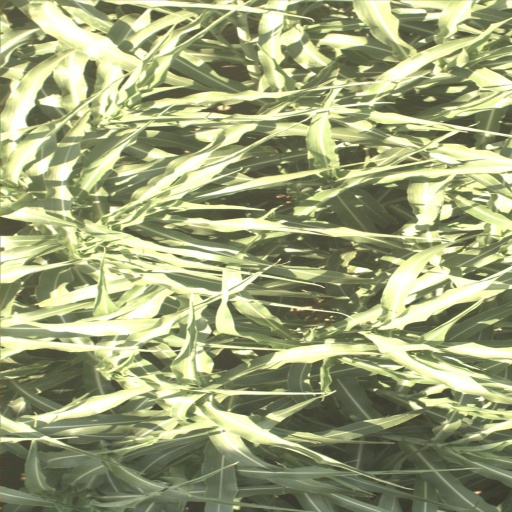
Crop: sorghum